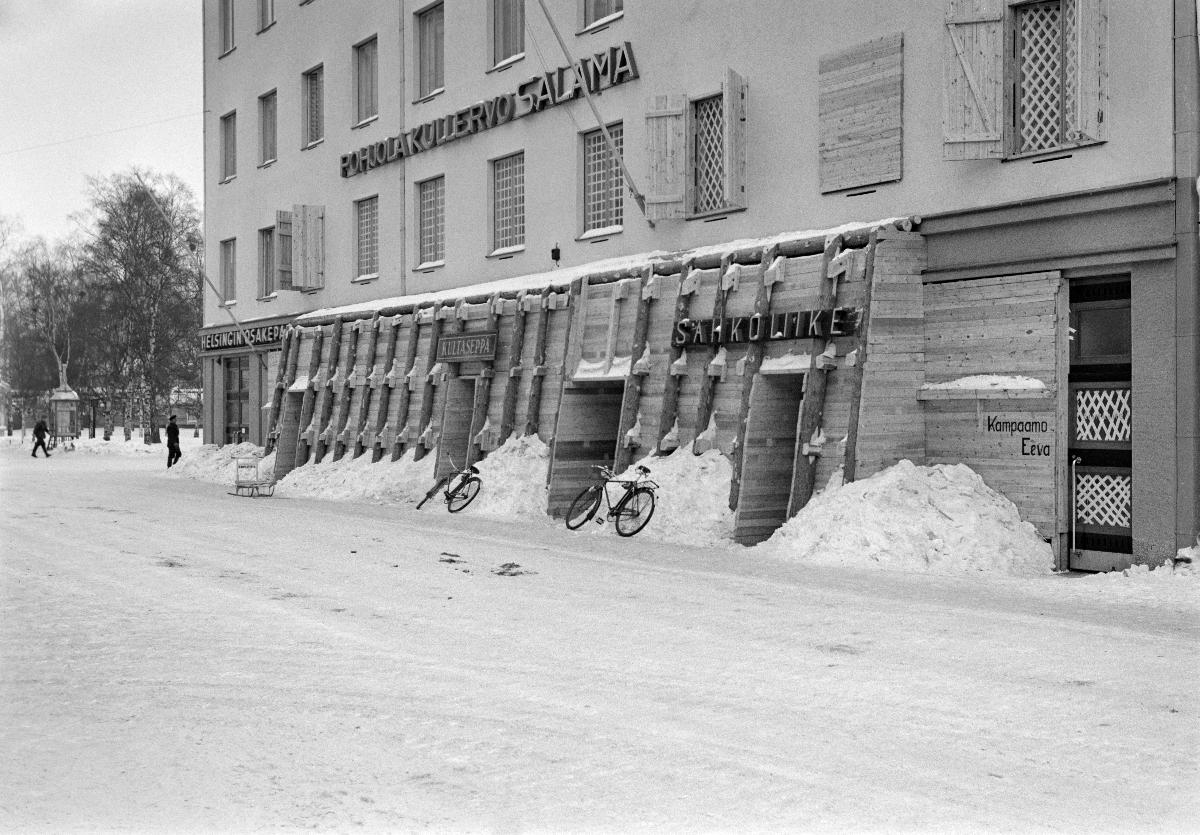
Pommitusten varalta suojattu rakennus Oulussa tammikuussa 1940
Building protected against bombing in Oulu in January 1940
sisällön kuvaus: Pommitusten varalta lumivalleilla ja laudoituksilla suojattu Helsingin Osakepankin kiinteistö Isonkadun ja Pakkahuoneenkadun kulmassa Oulussa 23.1.1940. Osa rakennuksen ikkunoista on vahvistetu ikkunapaperiristikoilla. content description: A property protected by snow banks and boards on the corner of Isokatu and Pakkahuoneenkatu in Oulu on January 23, 1940. Some of the windows on the building are reinforced with window paper.
Vuosi: 1940
Paikka: Suomi, Pohjois-Pohjanmaa, Oulu
Aiheet: talvisota; pommitukset; kiinteistöt; rakennukset; polkupyörät; sota-aika; Winter War; bombardments; real property; buildings; bicycles; wartime; vinterkriget; bombningar; fastigheter; byggnader; cyklar; krigstid